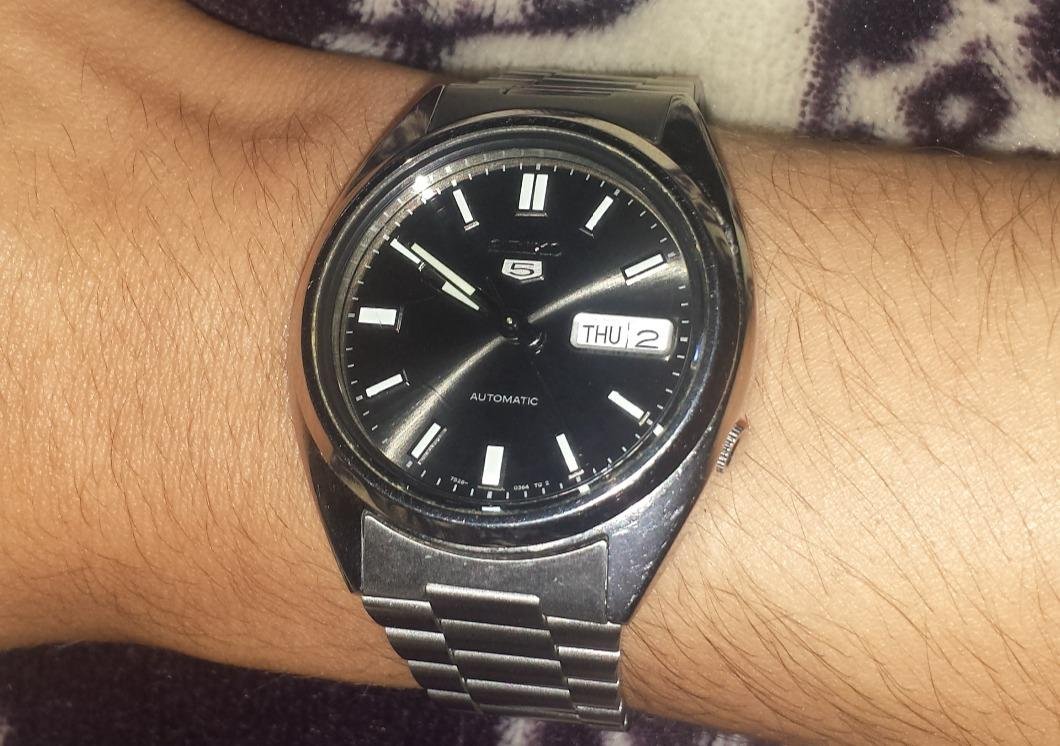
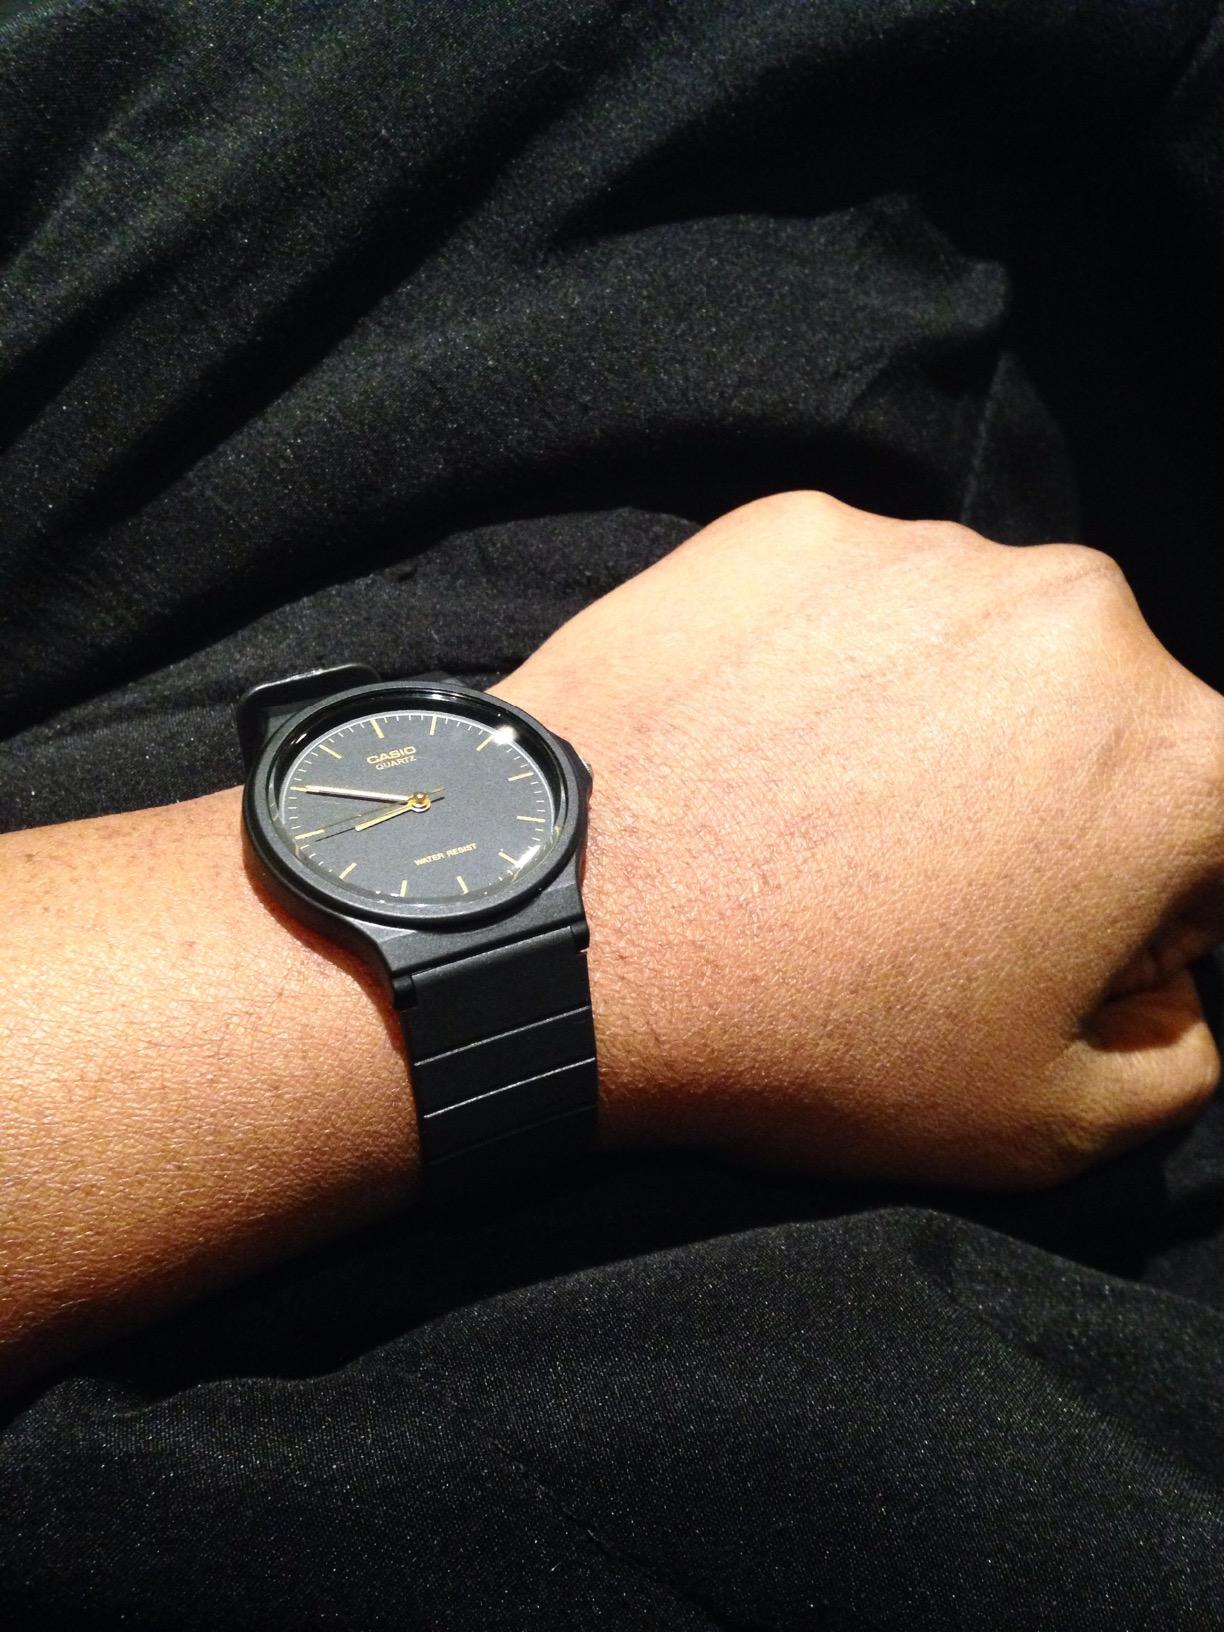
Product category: accessories_watch
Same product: no